James Anthony Bailey

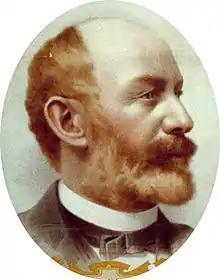

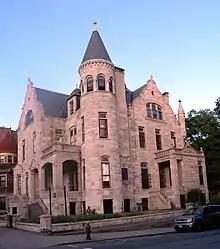
James Bailey House in Harlem, New York City

James Anthony Bailey (July 4, 1847 – April 11, 1906) (né McGinnis), was an American owner and manager of several 19th-century circuses, including the Ringling Bros. and Barnum & Bailey Circus (also billed as "The Greatest Show on Earth").